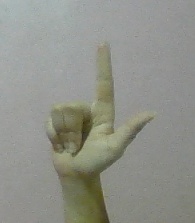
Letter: laam